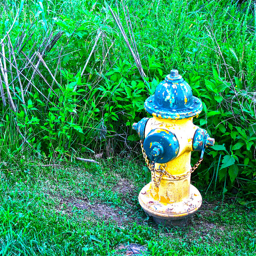
A yellow and blue fire hydrant sitting in a green field.
A picture of a fire hydrant surrounded by tall grass.
A yellow and blue fire hydrant in the grass with bushes behind.
A yellow and green fire hydrant sits near a grassy area.
A rusty old fire hydrant surrounded by weeds.